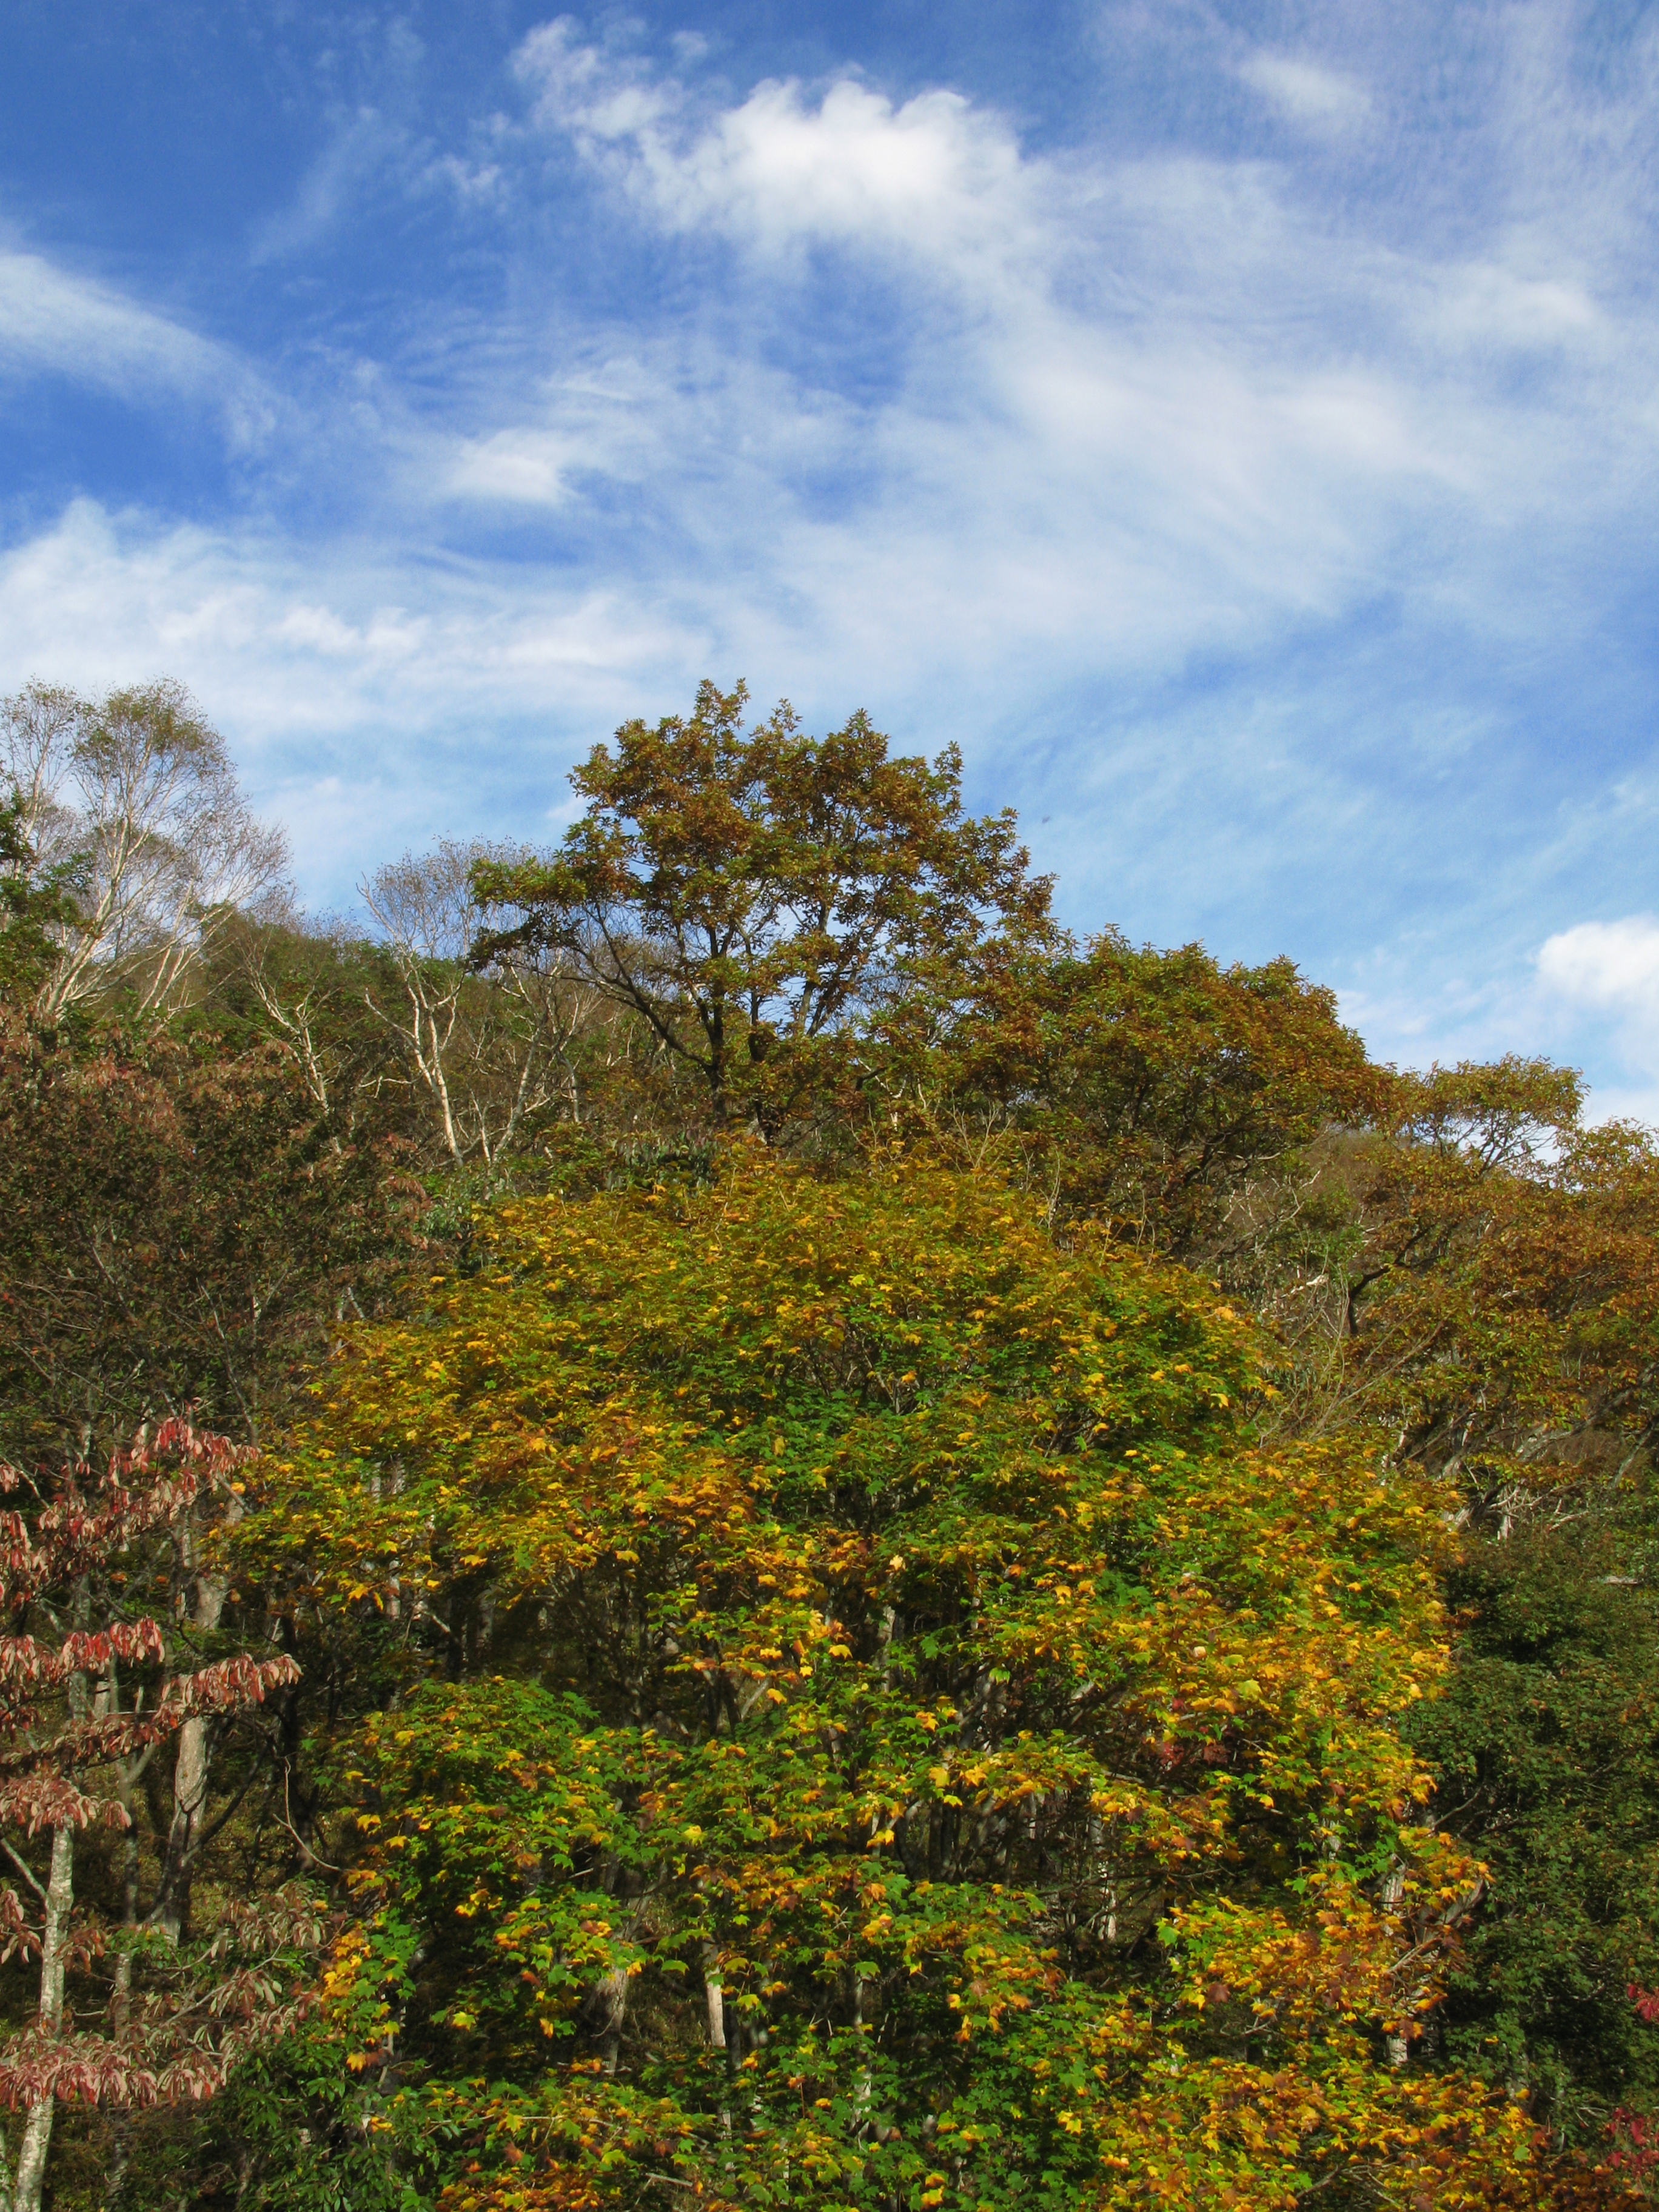
tree, nature, forest, wilderness, mountain, plant, meadow, leaf, hill, flower, high, autumn, season, ridge, vegetation, deciduous, hires, woodland, habitat, ecosystem, hi, res, g7, rural area, biome, natural environment, woody plant, temperate broadleaf and mixed forest